Kalangala

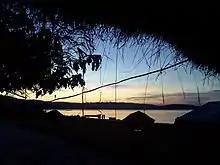
Africa Uganda Kalangala Island Scenic

The 2002 national census estimated the population of the town at 2,950. In 2010, the Uganda Bureau of Statistics (UBOS) estimated the population of the town at 4,900. In 2011, UBOS estimated the mid-year population at 5,200.